Artur Lundkvist

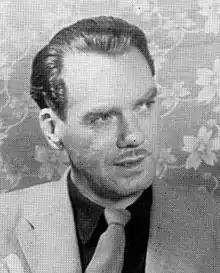
Artur Lundkvist, 1940s.

Nils Artur Lundkvist (3 March 1906 – 11 December 1991) was a Swedish writer, poet and literary critic. He was a member of the Swedish Academy from 1968.